Amendeuix-Oneix

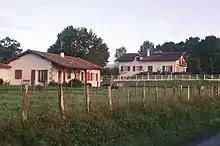
Houses in Amedeuix-Oneix

Amendeuix-Oneix is located some 50 km east by southeast of Bayonne and 40 km south-west of Orthez in the Mixe country in the former Basque province of Lower Navarre. The village can be accessed by the D124 road from Garris in the west passing northeast to the village then continuing north to join the D29. The D11 road also passes through the south of the commune from Garris to Saint-Palais. The small D511 road links the D11 to the D124 within the commune.